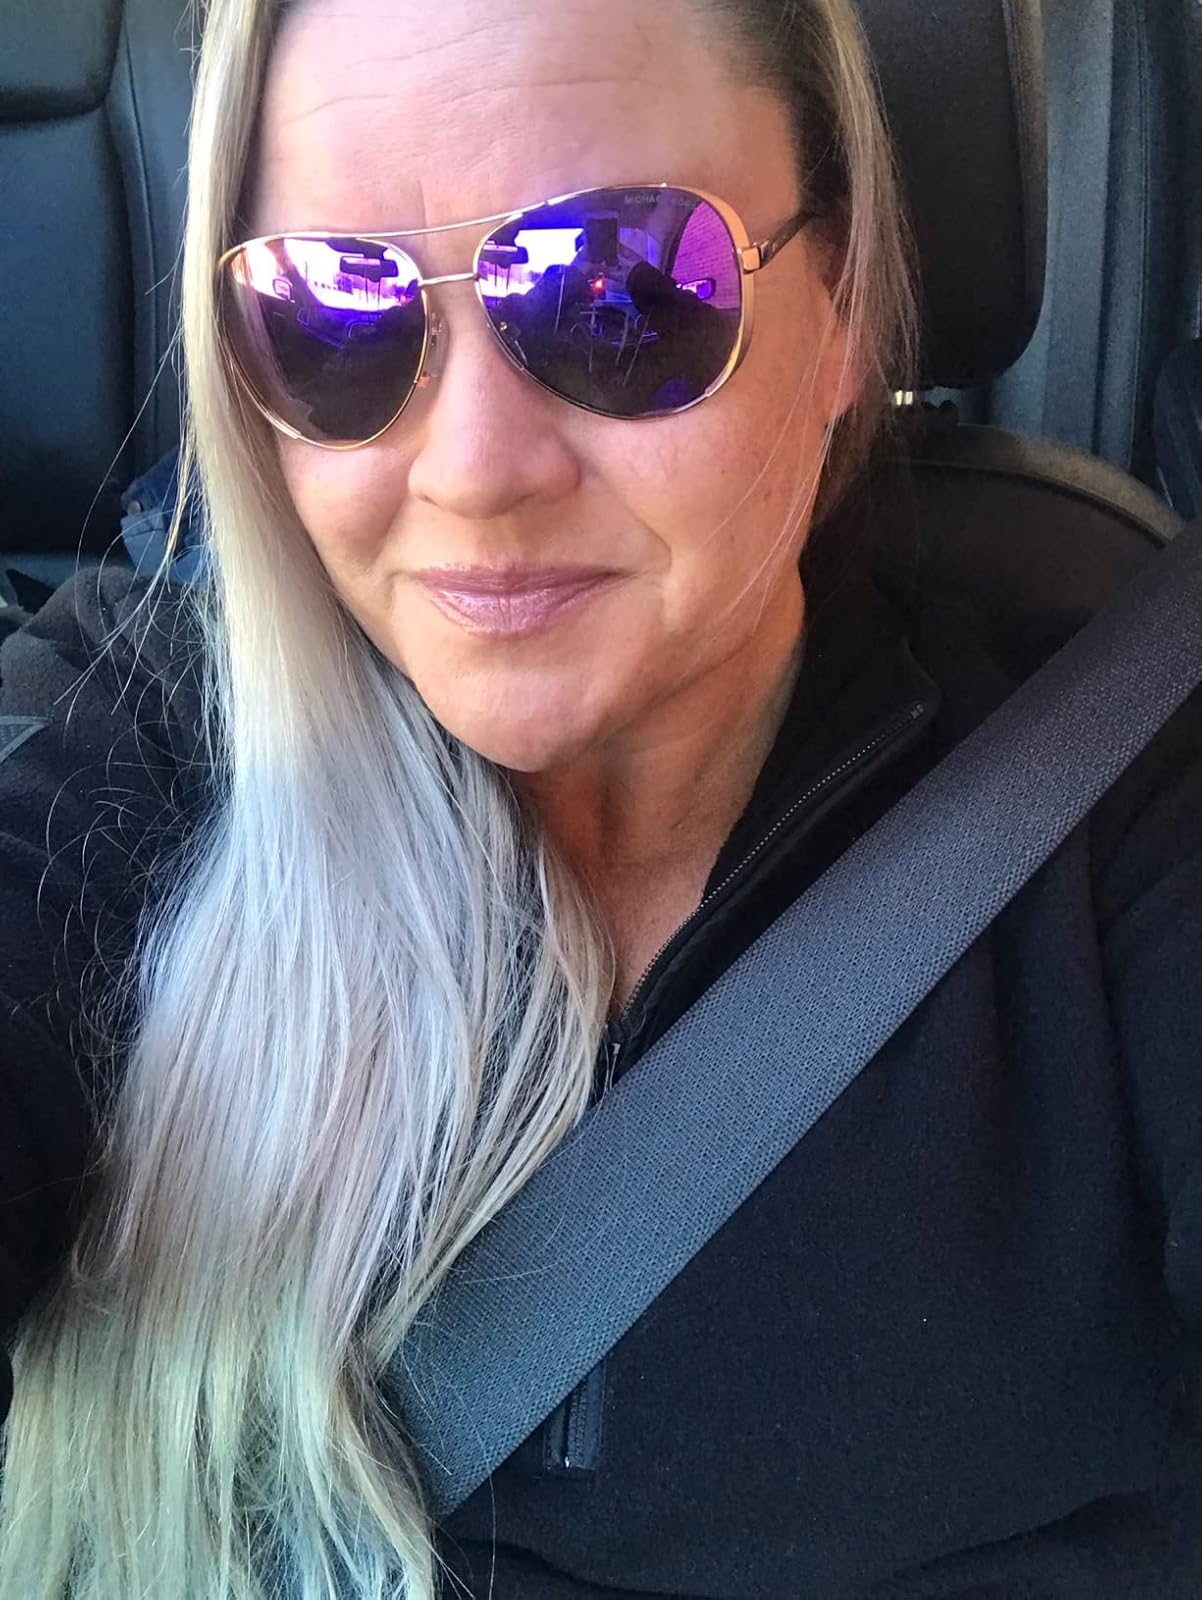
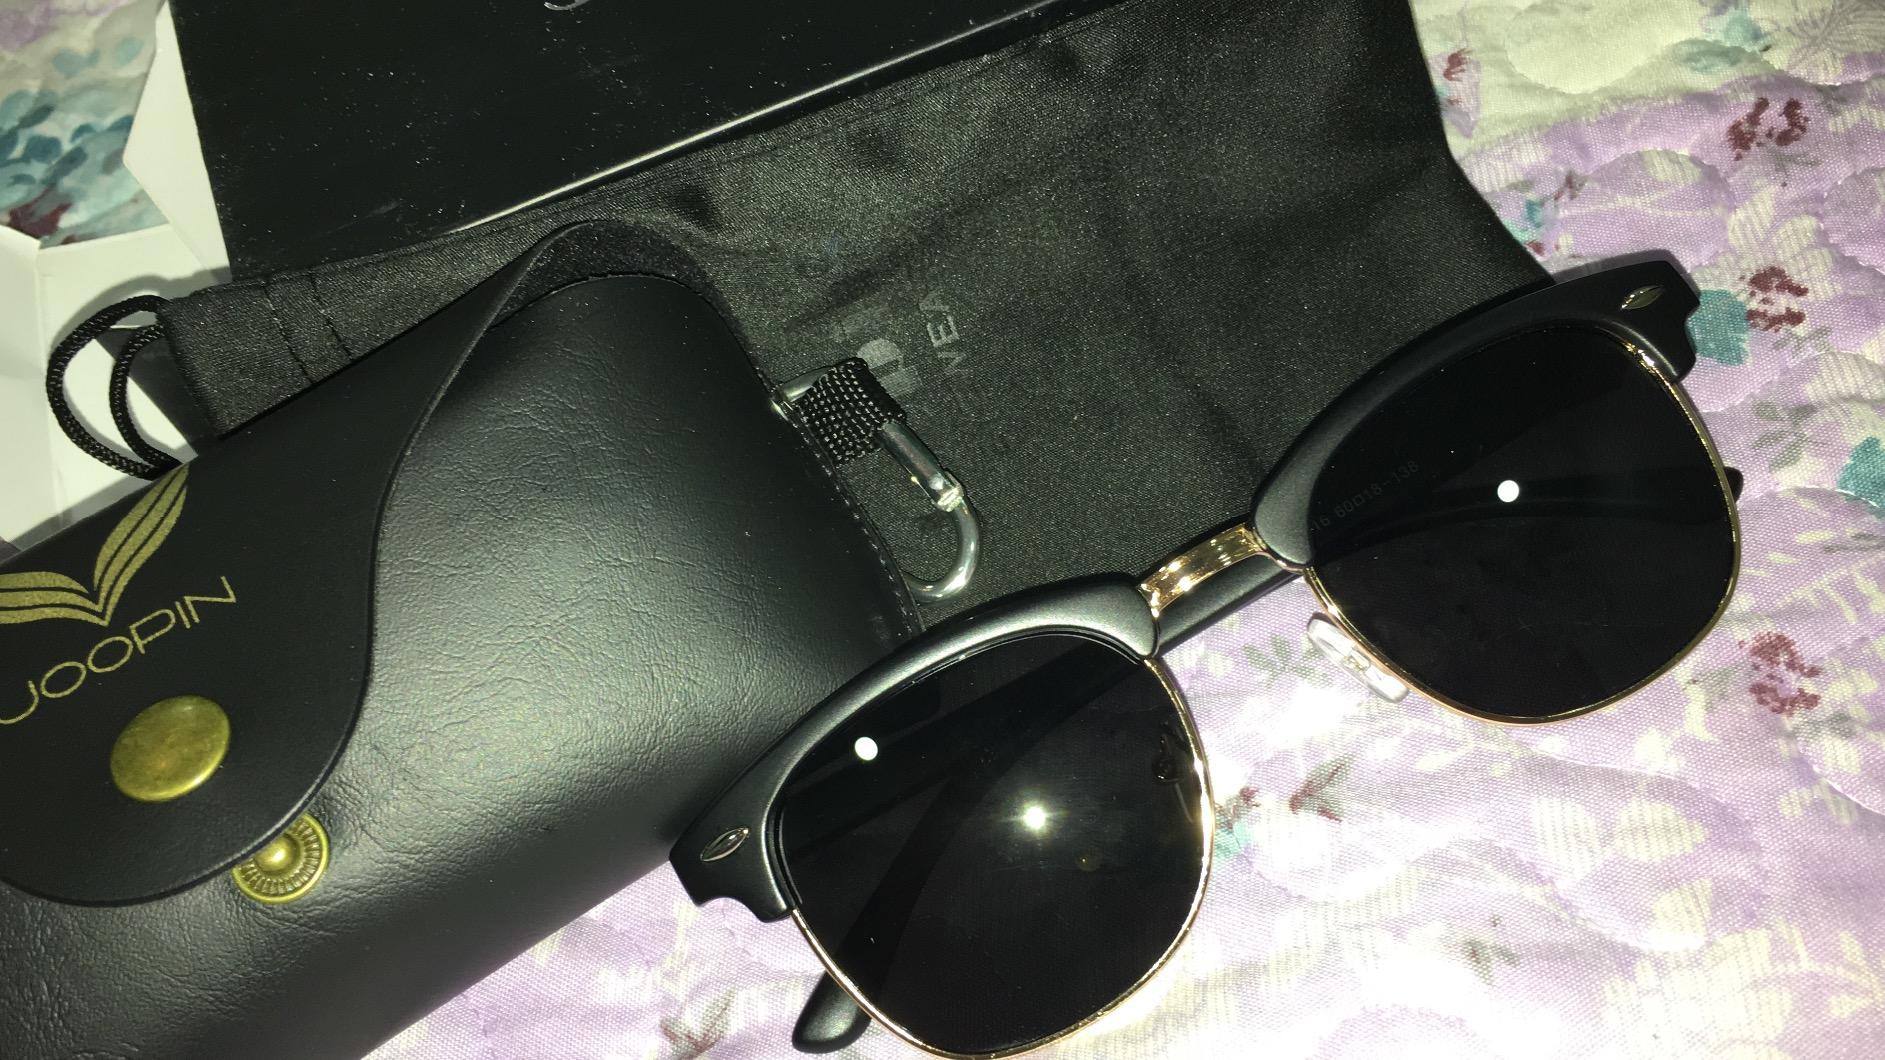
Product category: accessories_sunglasses
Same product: no